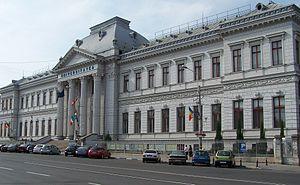
Craiova est une ville de Roumanie et le chef-lieu du județ de Dolj. Elle est située près de la rive gauche du Jiu, en Olténie centrale, à mi-chemin entre les Carpates méridionales et le Danube et à 184 km à l'ouest de Bucarest. Sa population s'élevait à 269 506 habitants en 2011.